Dynkin diagram

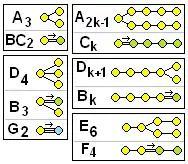
Finite Coxeter group foldings.

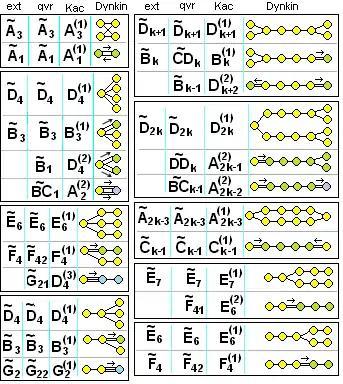
Affine Coxeter group foldings, with three naming conventions: first, the original extended set; the second used in the context of quiver graphs; and the last by Victor Kac for twisted affine Lie algebras.

A (simply-laced) Dynkin diagram (finite or affine) that has a symmetry (satisfying one condition, below) can be quotiented by the symmetry, yielding a new, generally multiply laced diagram, with the process called folding (due to most symmetries being 2-fold). At the level of Lie algebras, this corresponds to taking the invariant subalgebra under the outer automorphism group, and the process can be defined purely with reference to root systems, without using diagrams. Further, every multiply laced diagram (finite or infinite) can be obtained by folding a simply-laced diagram.